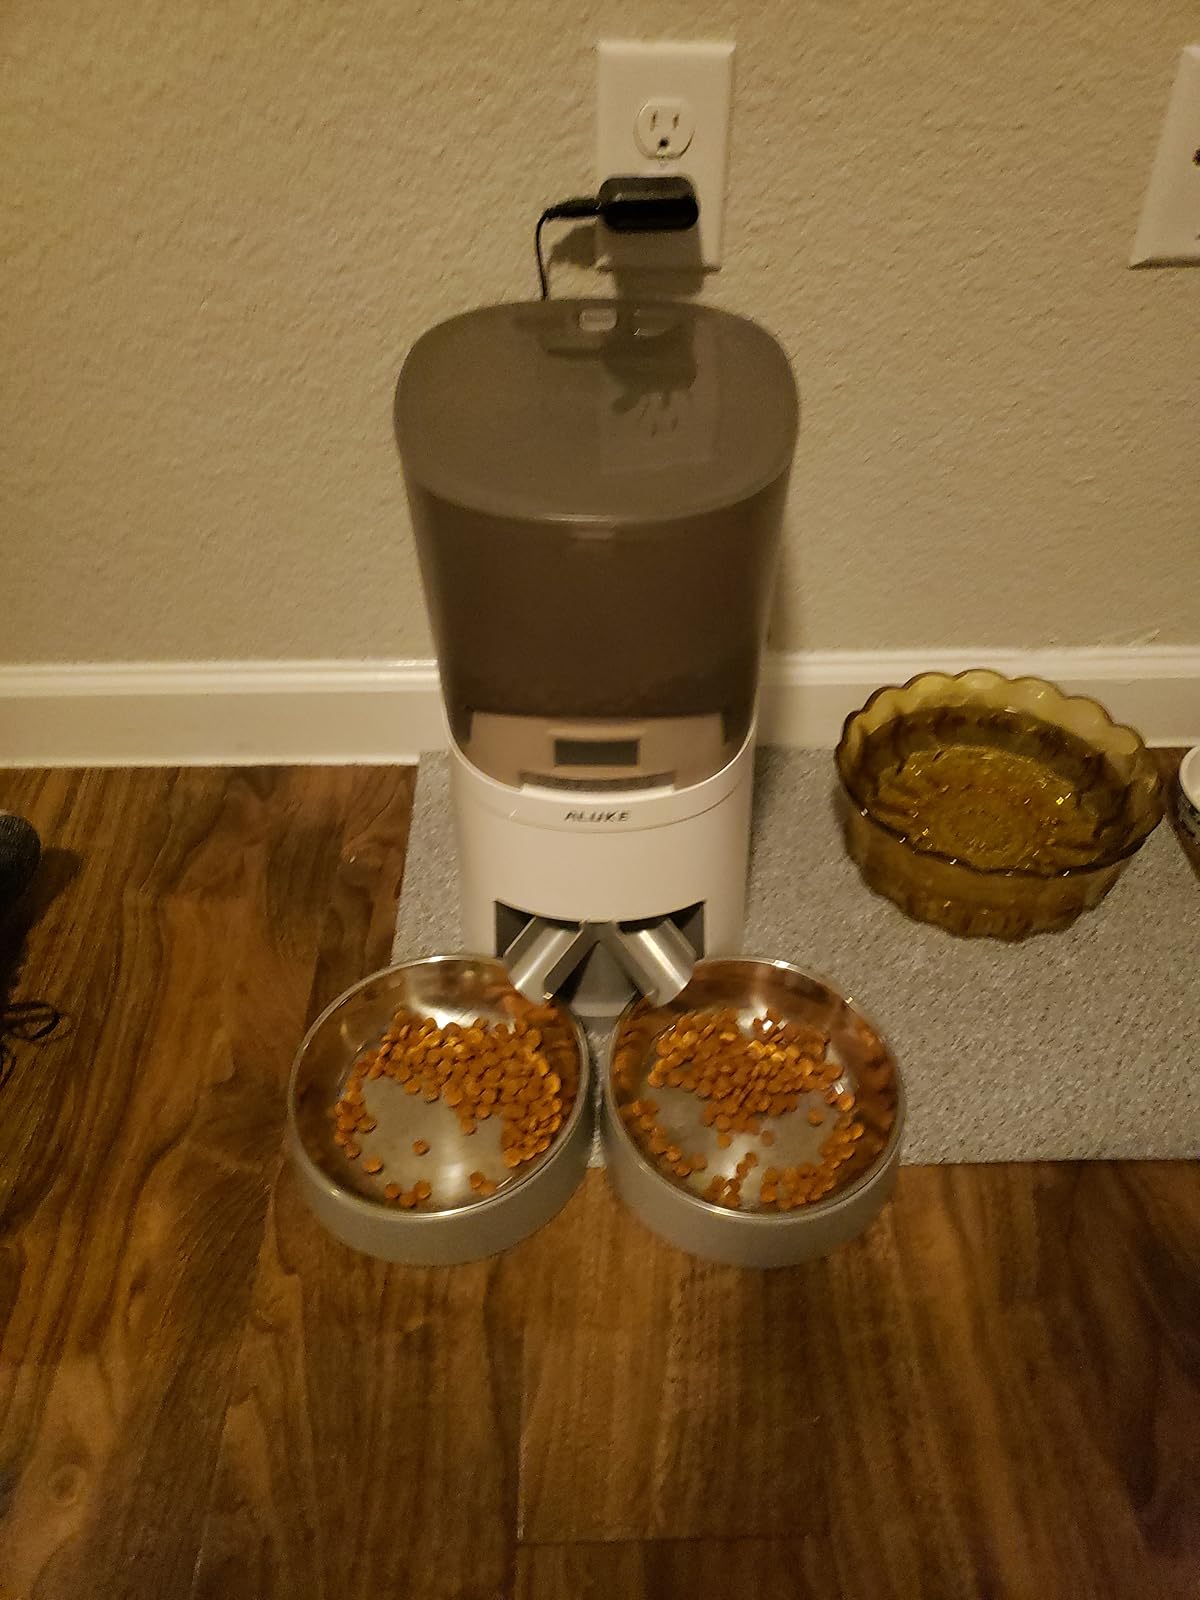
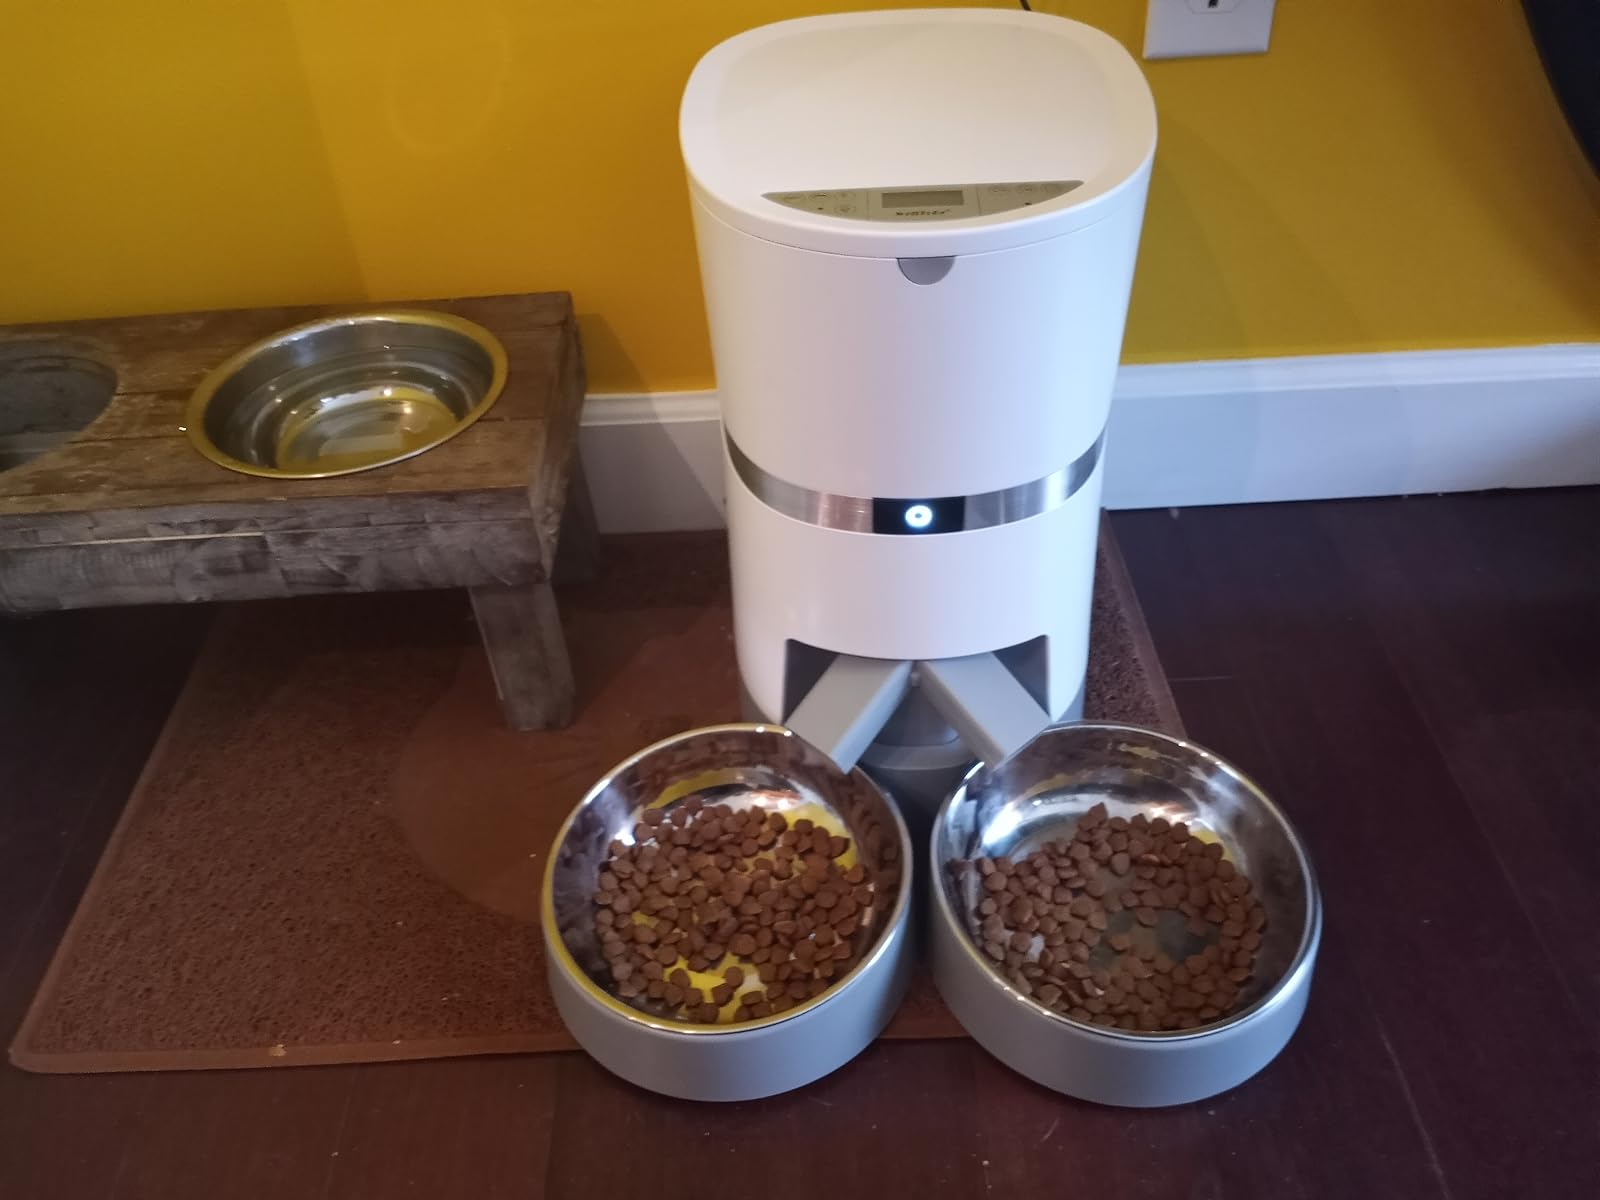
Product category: items_feeder
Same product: no